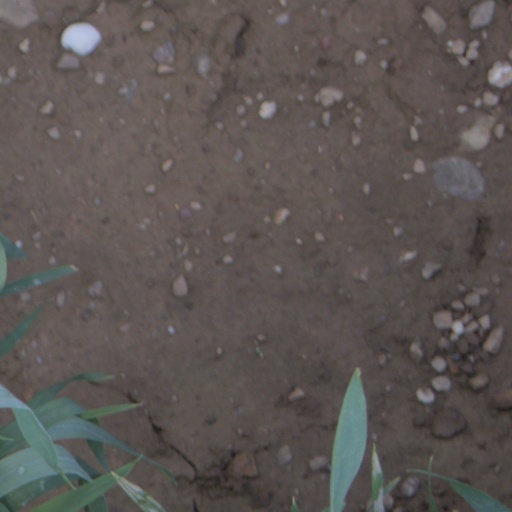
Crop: wheat